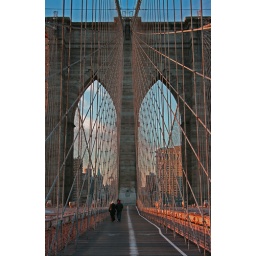
bridge over troubled water